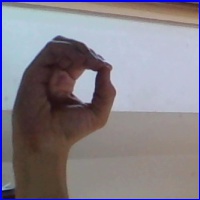
Letra: O